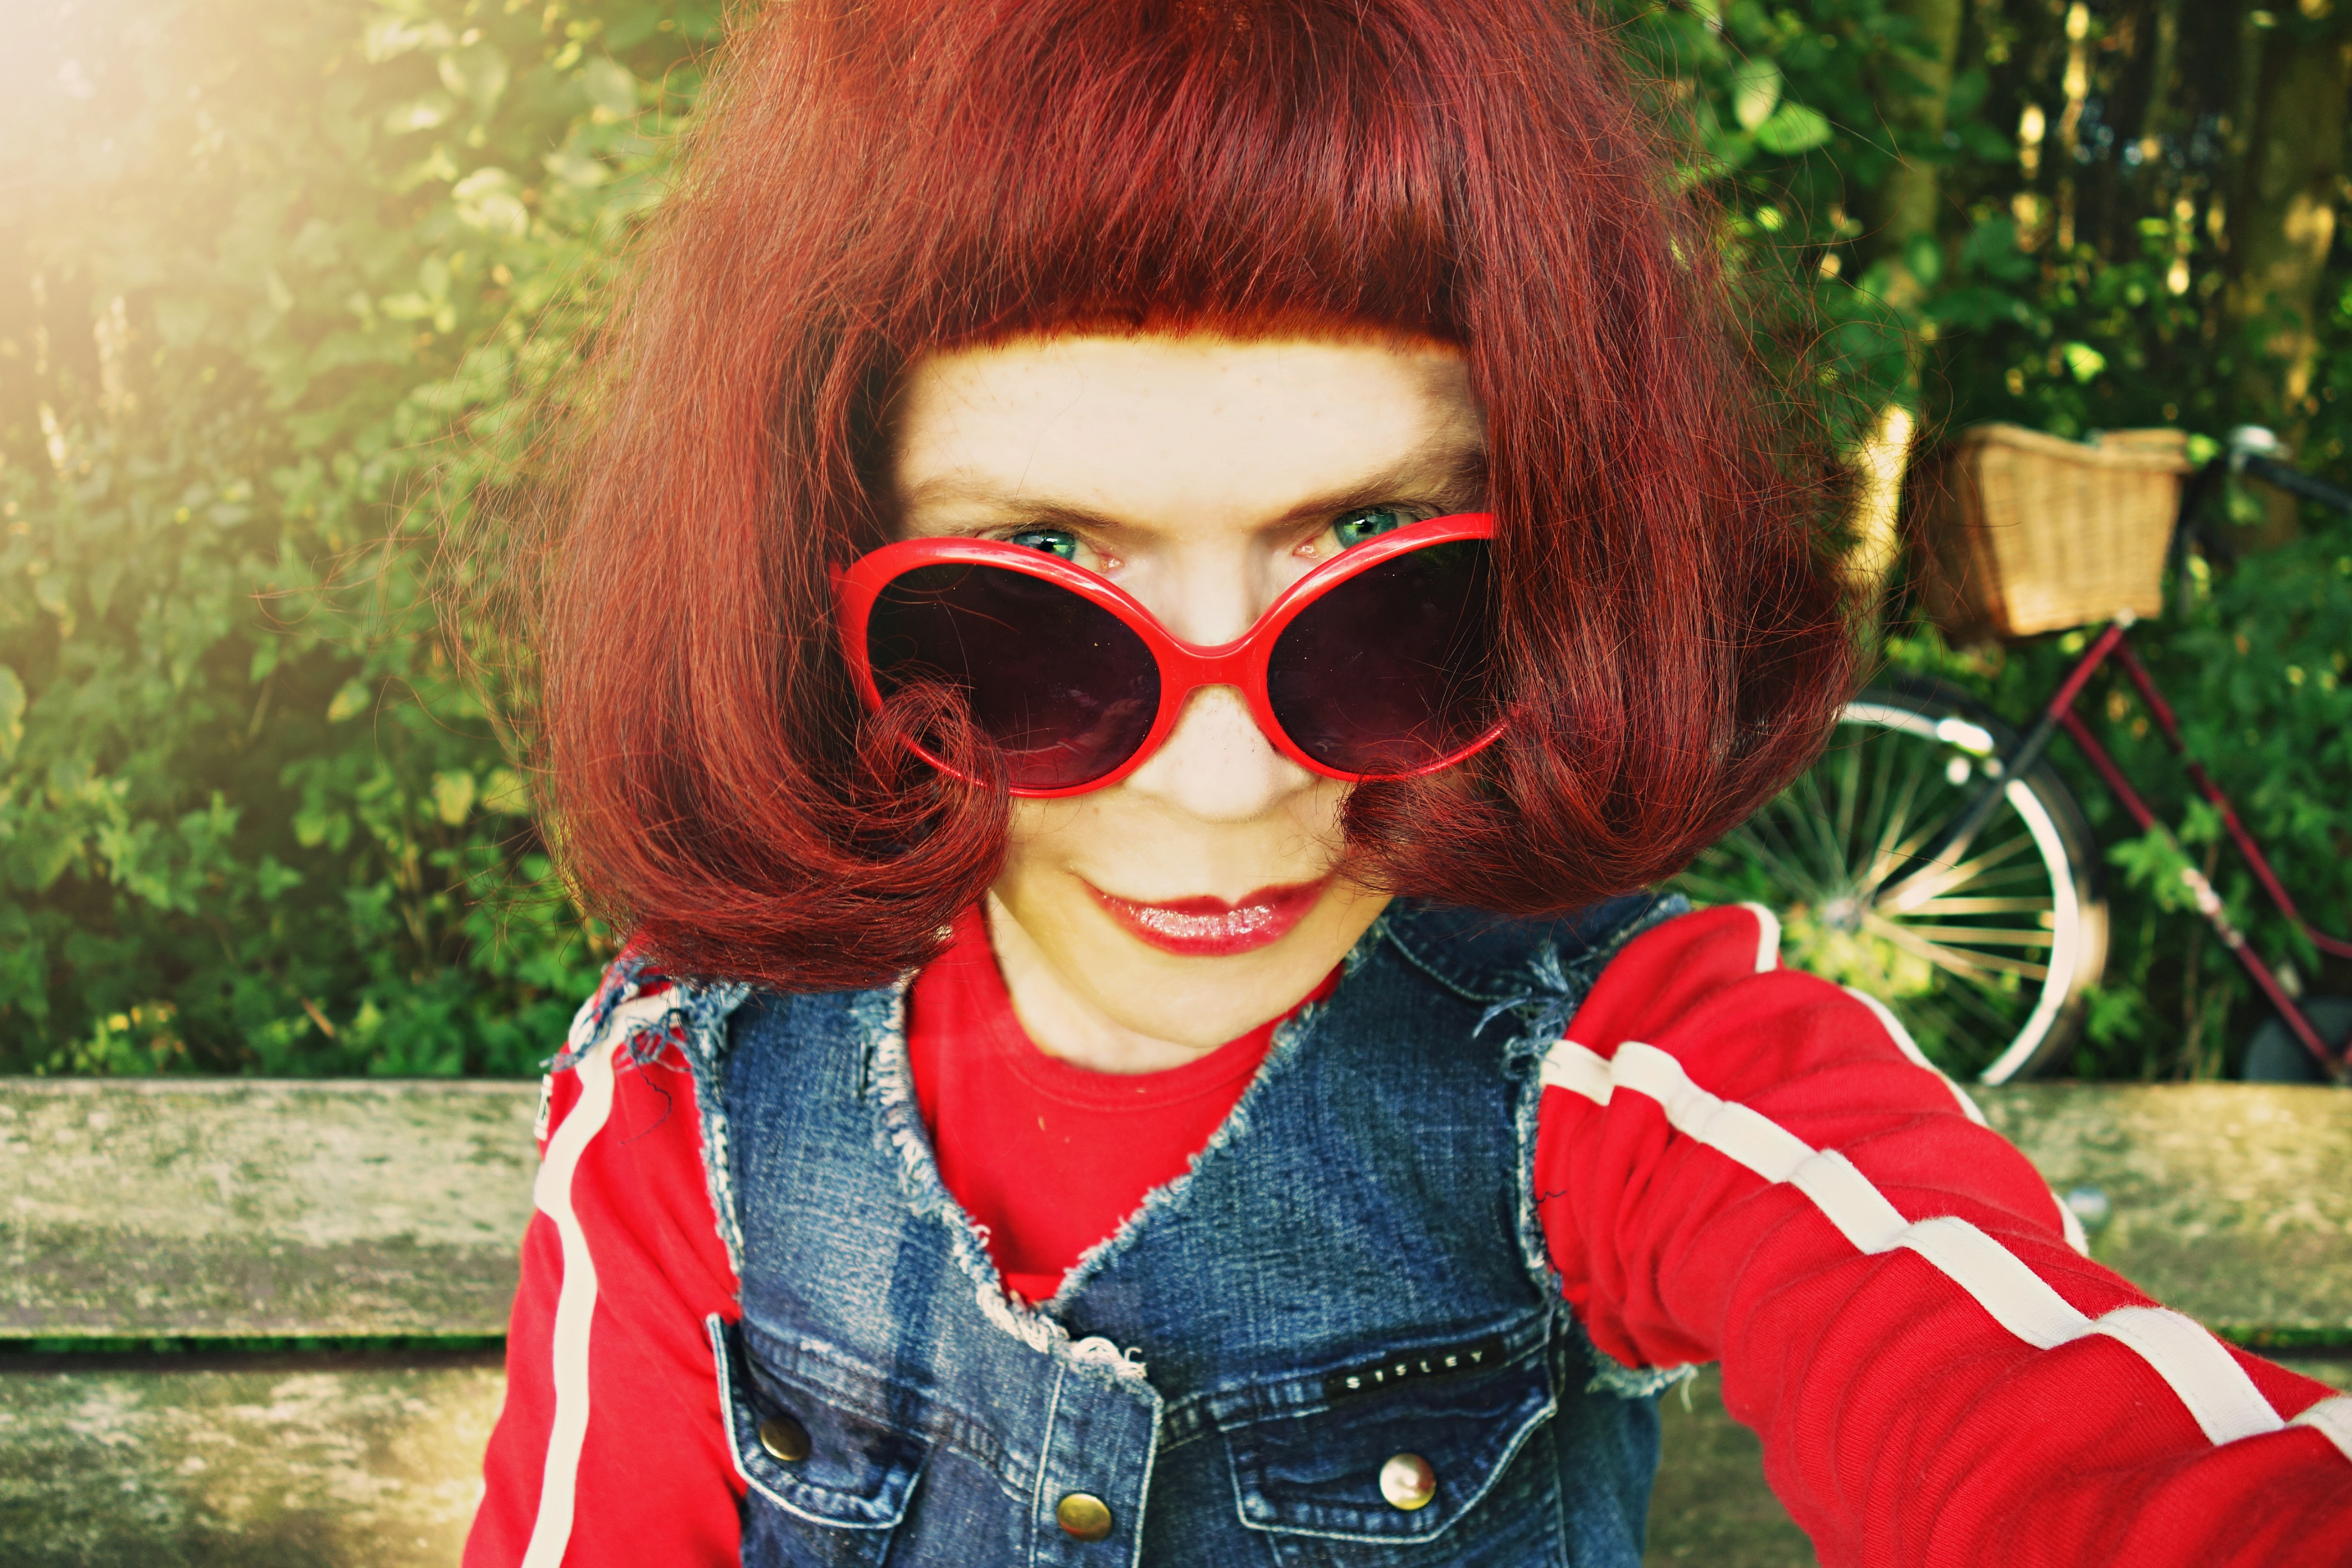
girl, hair, portrait, model, red, color, fashion, clothing, hairstyle, red hair, caucasian, face, eyes, cool, sunglasses, eye, glasses, redhead, beauty, style, organ, costume, attractive, blue eyes, woman face, fashion model, vision care